Borġ l-Imramma

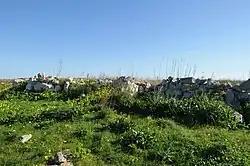
The unexcavated south wall of the temple, 2021

The Borġ l-Imramma site is a major building of the temple period. It is located southeast of the Ta' Ċenċ plateau. Near the structure, cart ruts and a dolmen can also be observed.